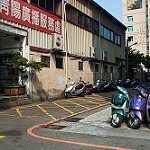
Label: street